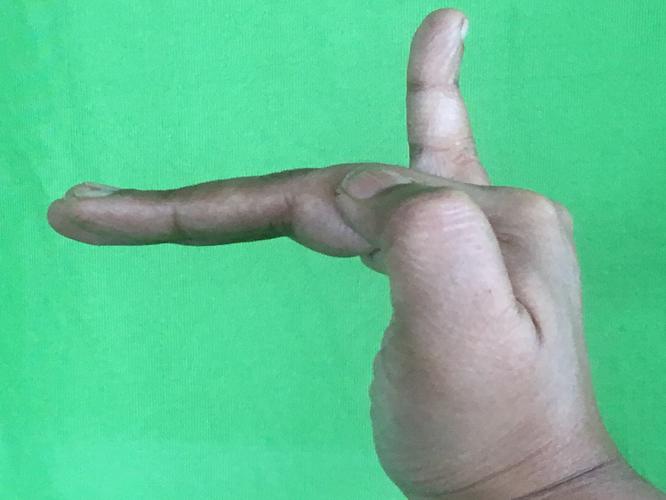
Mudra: Hamsapaksha
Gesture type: double_hand